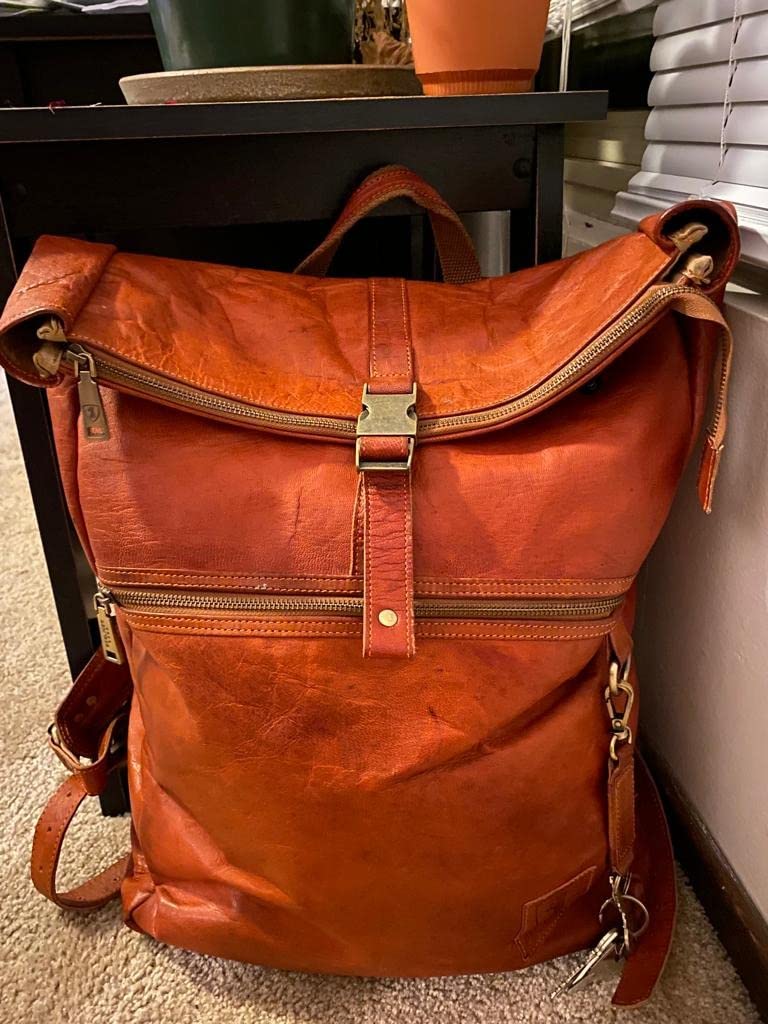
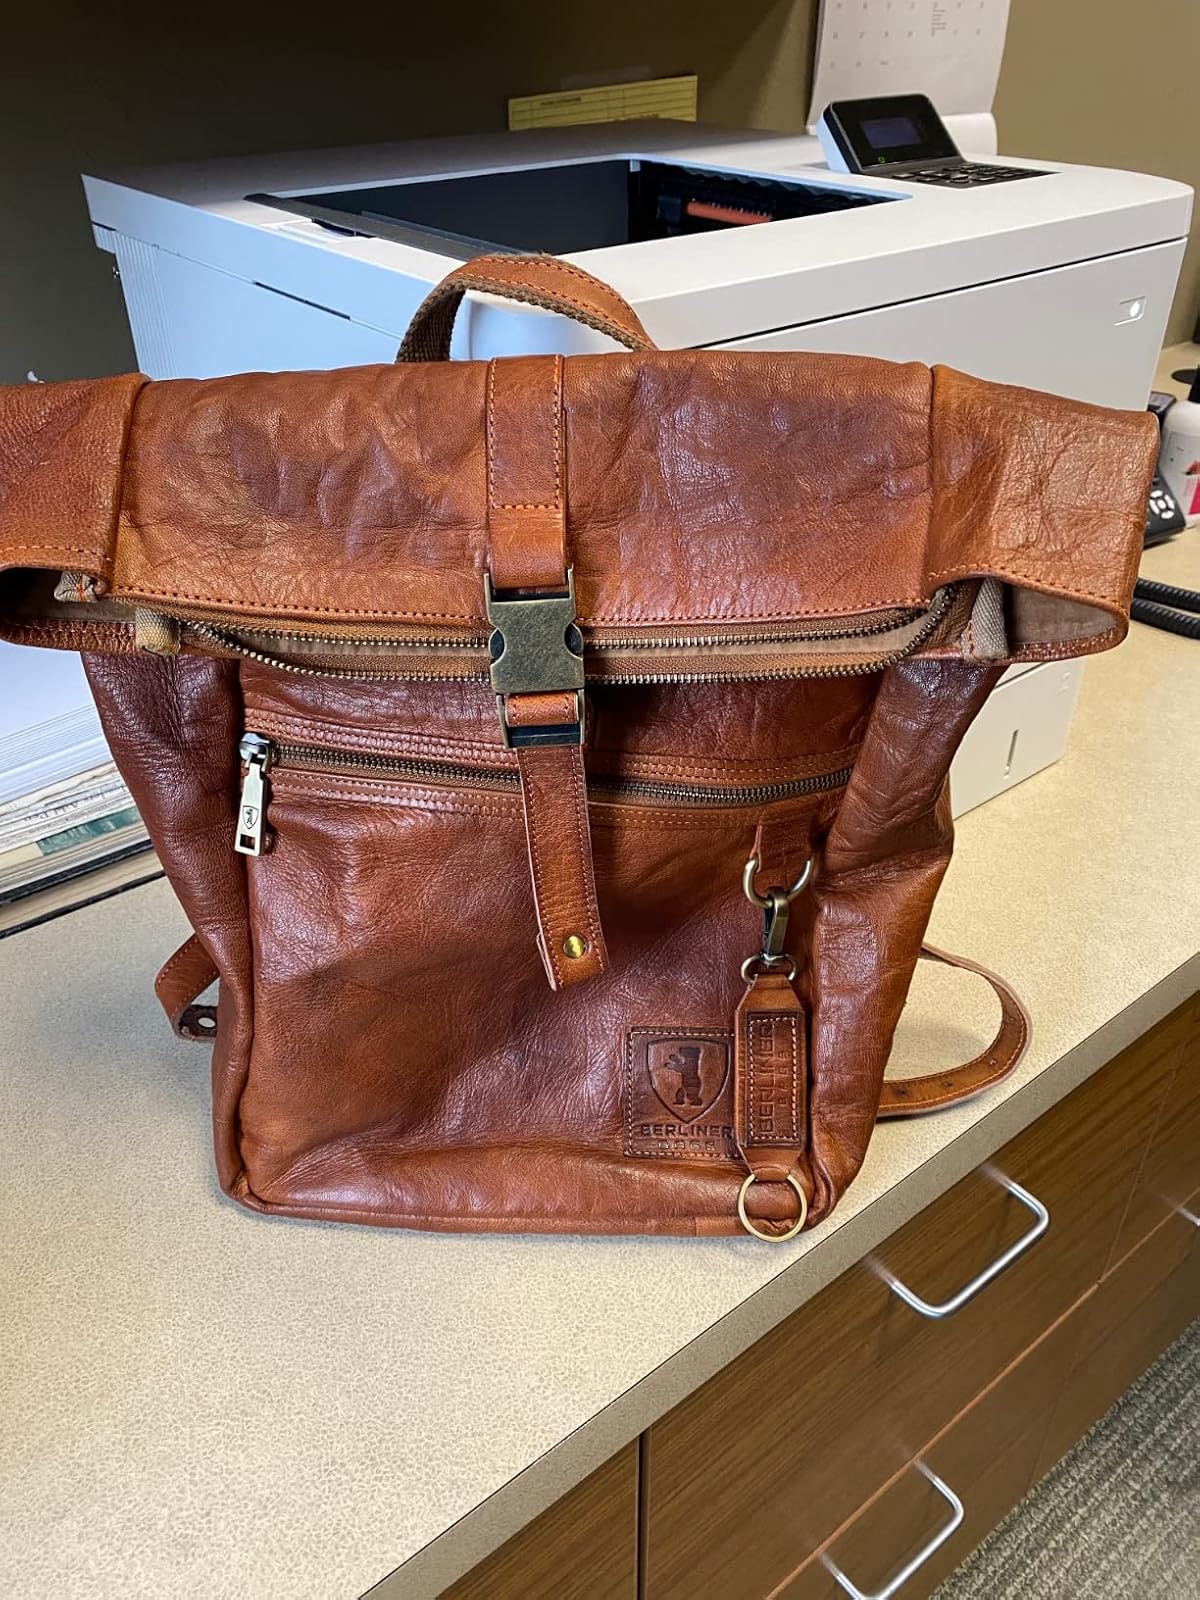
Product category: bag
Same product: yes